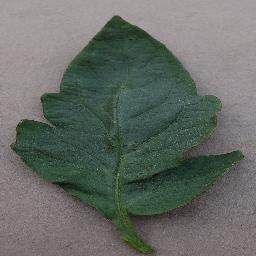
Label: Tomato___Bacterial_spot